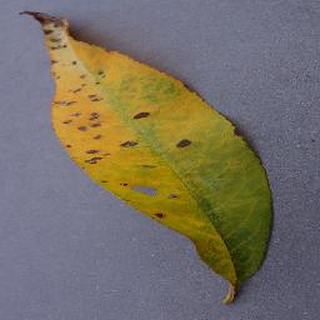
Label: peach_bacterial_spot